997

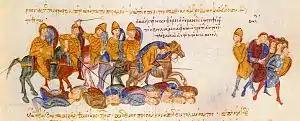
The Bulgars are put to flight at the Battle of Spercheios (Chronicle of John Skylitzes).

Year 997 (CMXCVII) was a common year starting on Friday of the Julian calendar.